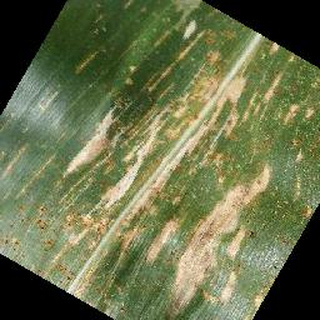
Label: corn_cercospora_leaf_spot